Candie Gardens

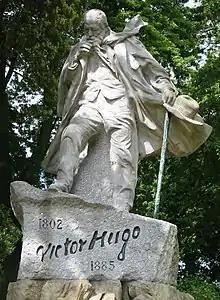
Victor Hugo statue in Candie Gardens

The Upper Gardens feature panoramic views over the islands of Herm and Sark. Two statues of note within the Upper Gardens are those of Queen Victoria and Victor Hugo. The statue of Victoria was erected in 1900 to mark her Diamond Jubilee; it was cast in bronze by C B Birch and is a replica of those in Aberdeen and the Thames Embankment, and was cast by the same foundry, Hollingshead & Burton of Thames Ditton. The statue of Hugo was erected in 1914, and was a gift of the French Government as thanks for the hospitality shown towards the writer during his exile on Guernsey. It was sculpted by Jean Boucher from stone, mounted on a limestone base, which, in turn, sits on a block of Jaonneuse granite.